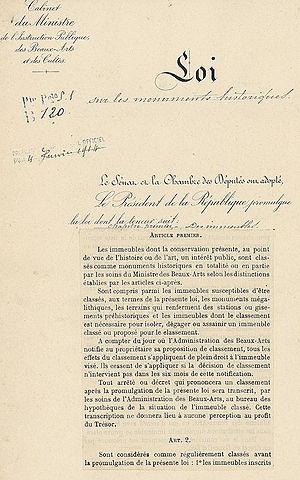
Cette loi instaure un double niveau de protection avec le classement au titre des Monuments historiques et l’inscription sur l’inventaire supplémentaire.
Un monument historique est, en France, un meuble ou un immeuble recevant par une décision administrative un statut juridique et un label destinés à le protéger, du fait de son intérêt historique, artistique ou architectural.